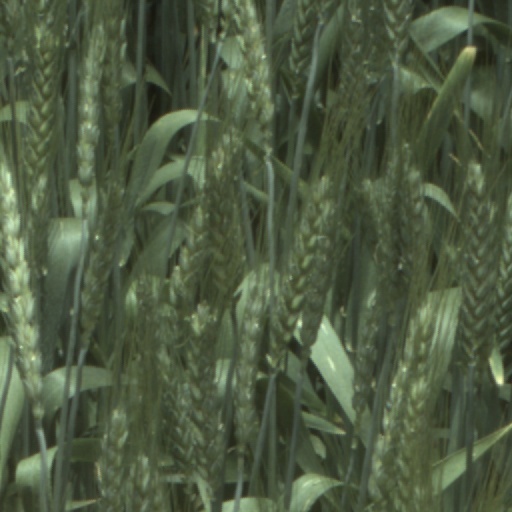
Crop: wheat